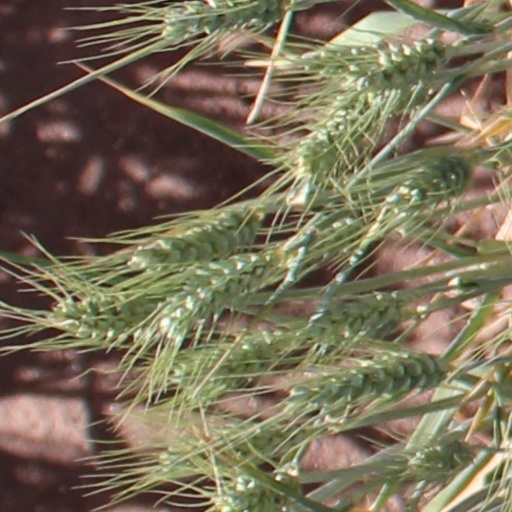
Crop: wheat